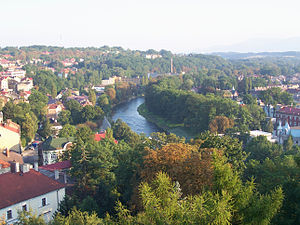
Český Těšín
Český Těšín på højre og Cieszyn på venstre side af grænsefloden Olsa
Český Těšín er en by i Tjekkiet. Den ligger i Karviná distriktet i Mähren. Český Těšín har knap 26.000 indbygger og er en af de vigtigste valfartsbyer i Tjekkiet. Den udgør den tjekkiske del af den tjekkisk-polske dobbeltby Český Těšín – Cieszyn.